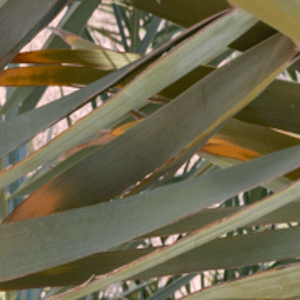
Label: Magnesium Deficiency